Question: Please indicate a possible affordance area of swing_tennis_racket that can be used for swinging
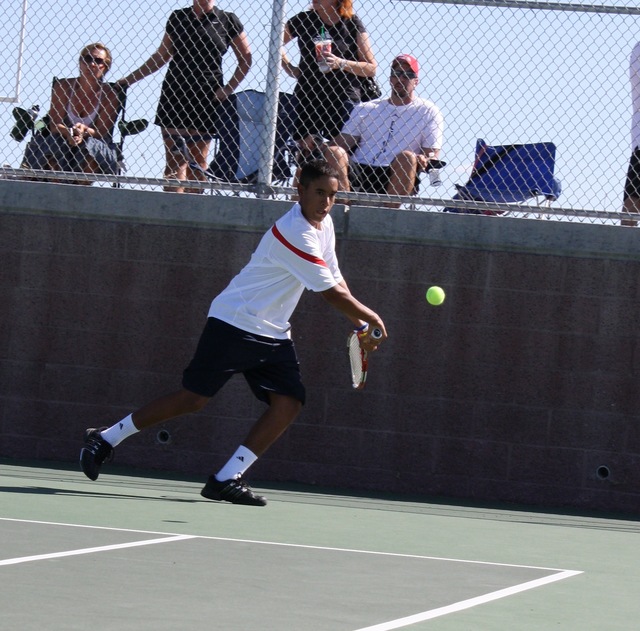
Answer: [360.583, 321.073, 385.095, 347.971]